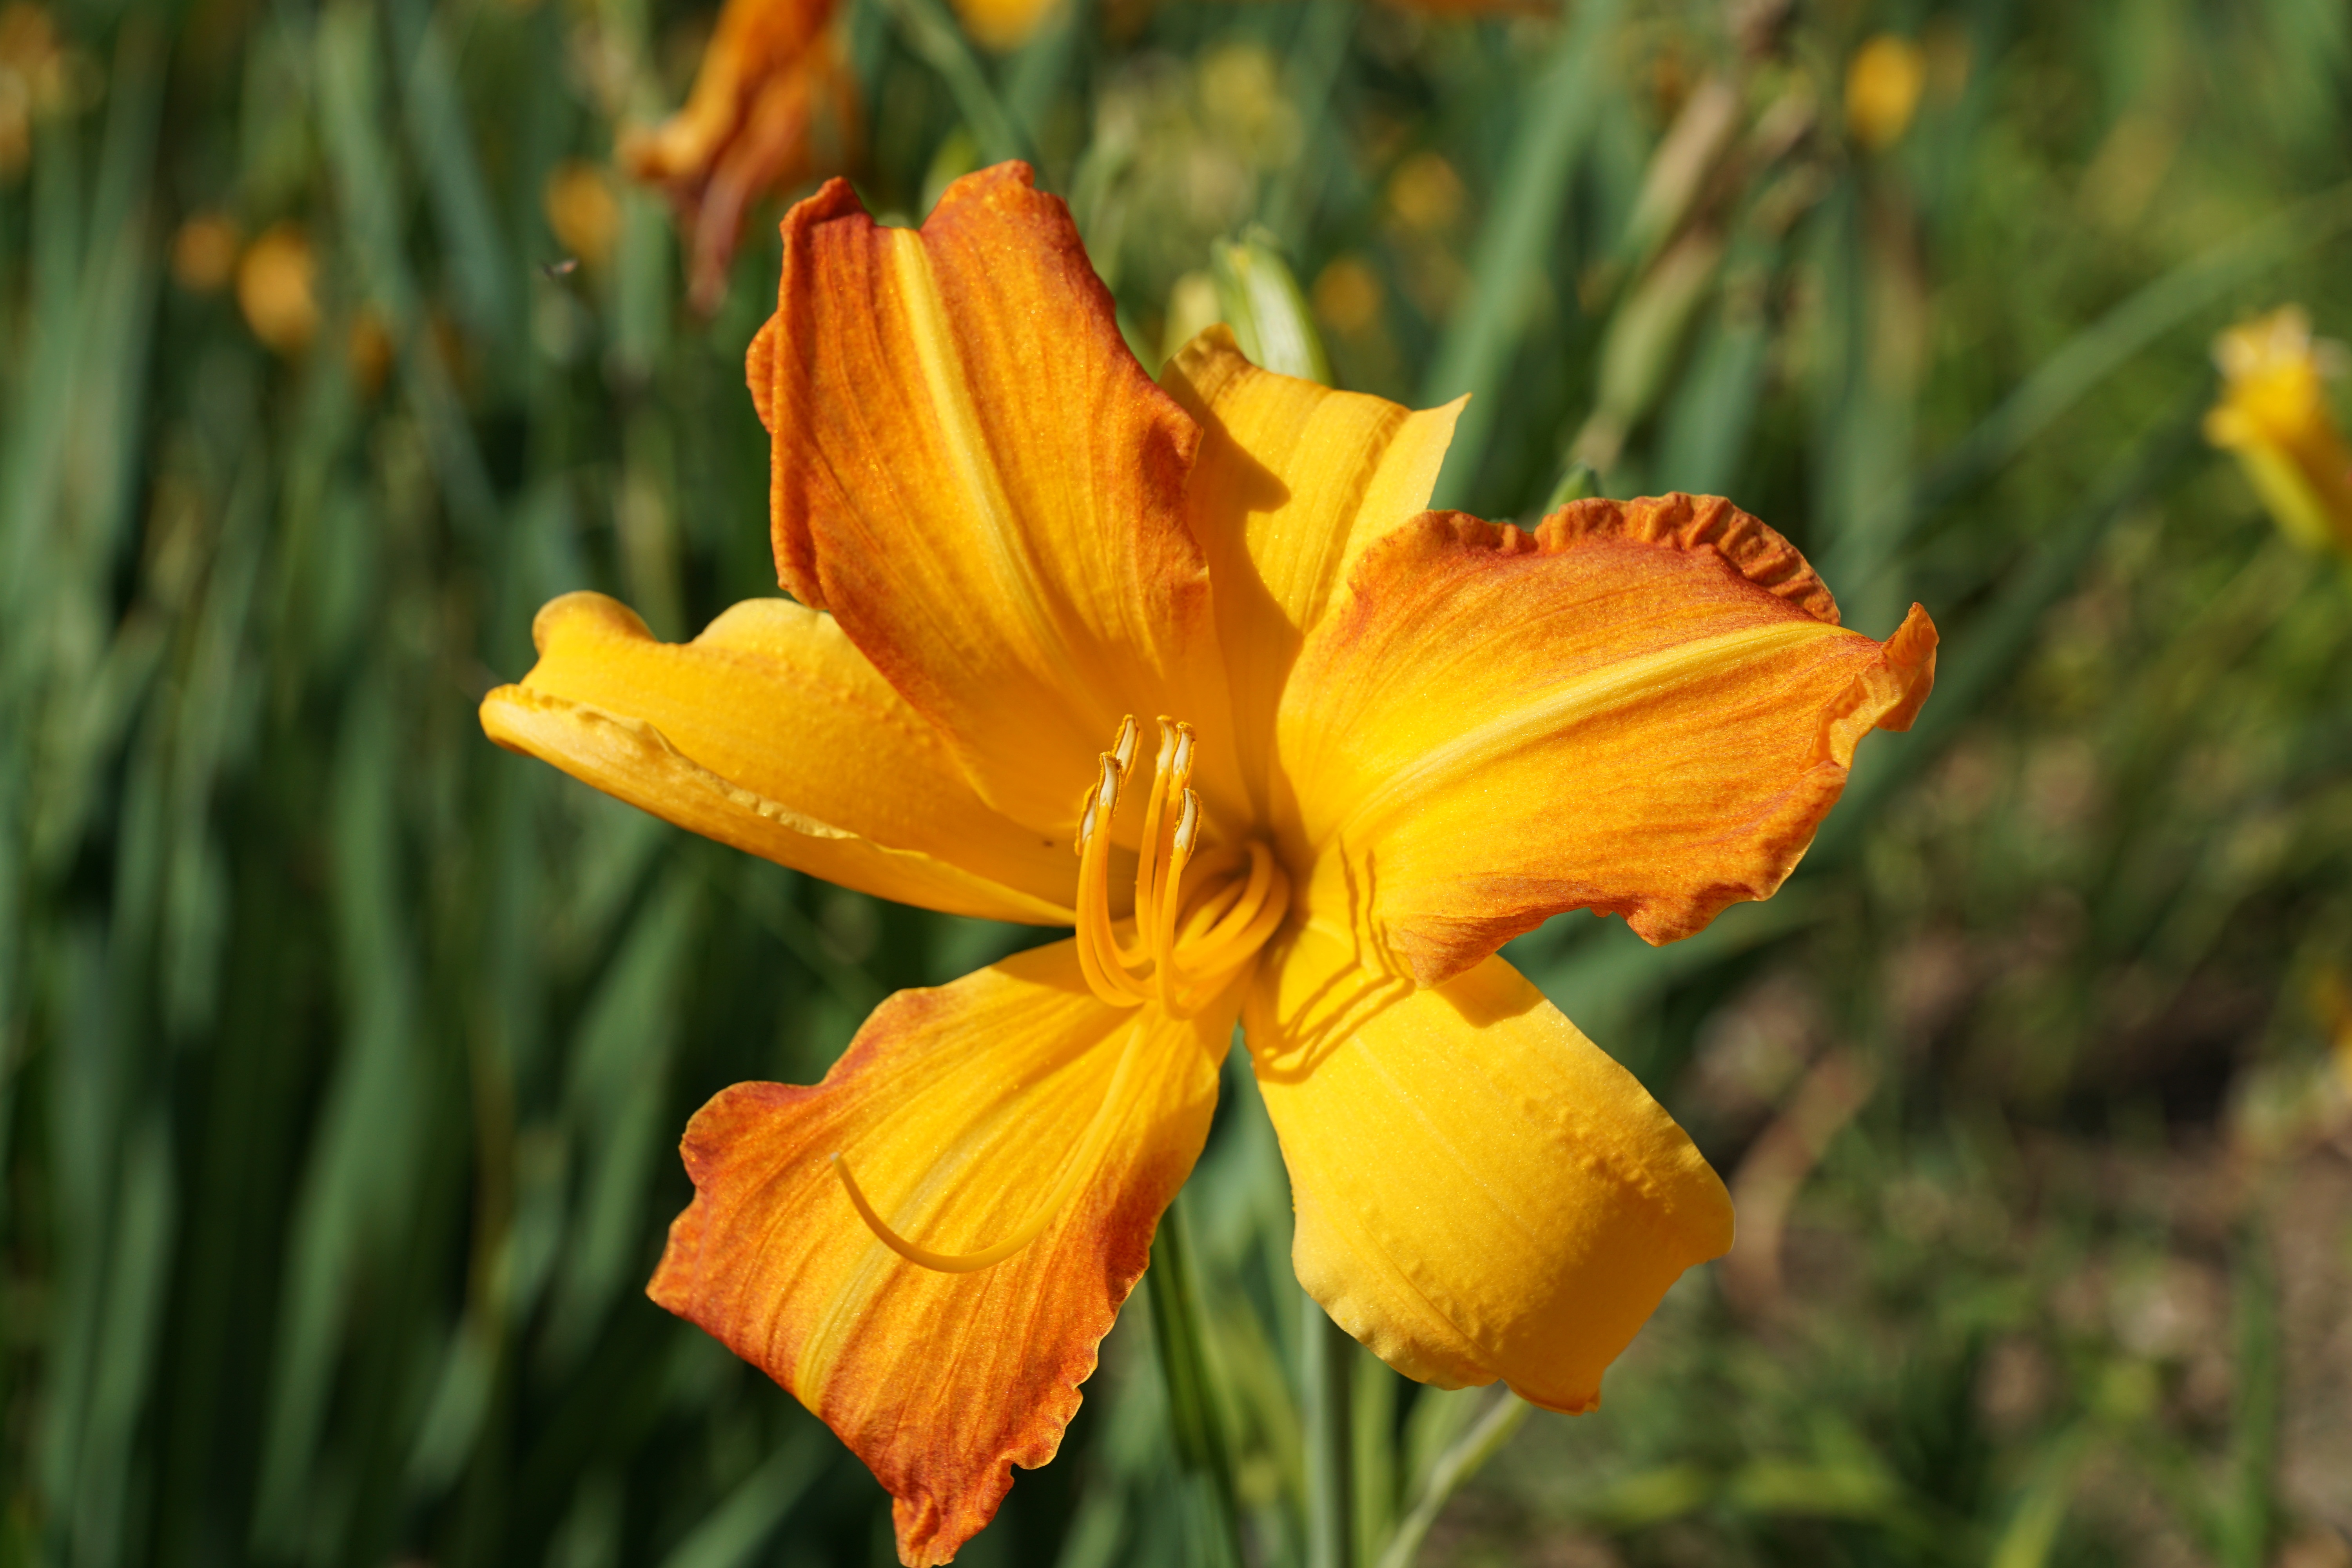
blossom, plant, flower, bloom, yellow, flora, lily, daylily, macro photography, flowering plant, lily family, orange lily, plant stem, land plant